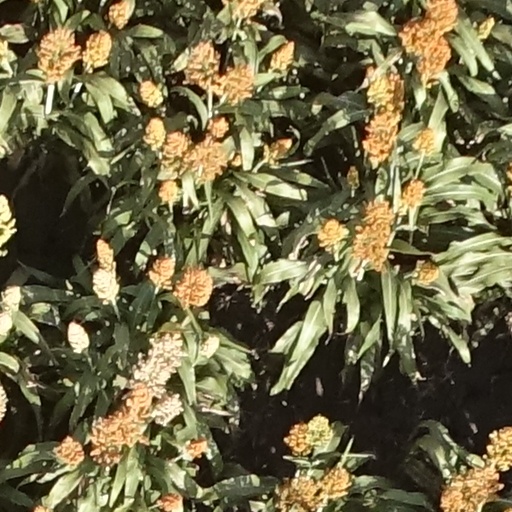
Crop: sorghum